Jethro Sumner

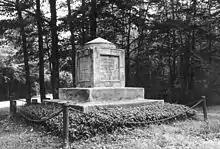
A black and white picture of a cube monument topped by a pyramid, both of stone, containing Sumner's remains

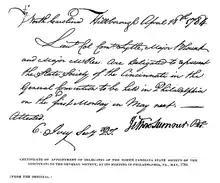
a letter naming three men as delegates from the North Carolina Society of the Cincinnati to a National Meeting in May 1784 with Sumner's signature at the bottom

Following the war's end in 1783, Sumner returned to Bute County, which had been renamed Warren County after Joseph Warren, the hero of the Battle of Bunker Hill. It appears that Sumner's wife died at some point between 1781 and 1785. For his service in the Continental Army, he received a land warrant on October 23, 1783, which represented compensation for 84 months of service. Sumner helped create North Carolina's chapter of the Society of the Cincinnati in October 1783, and served as its first president.